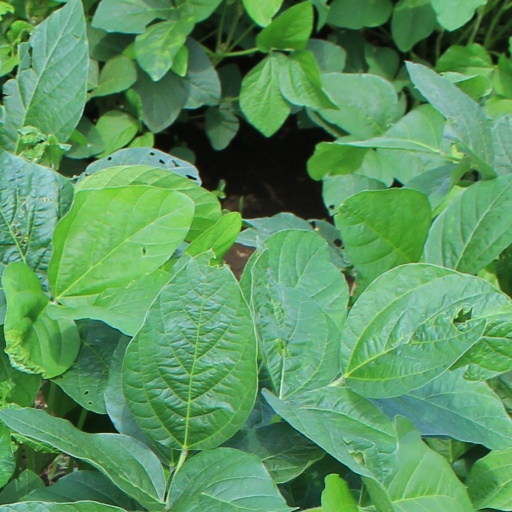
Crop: soybean